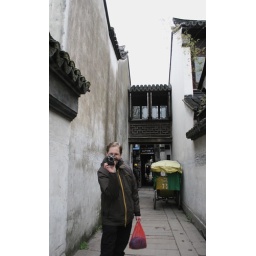
vsa at a side road in the water town